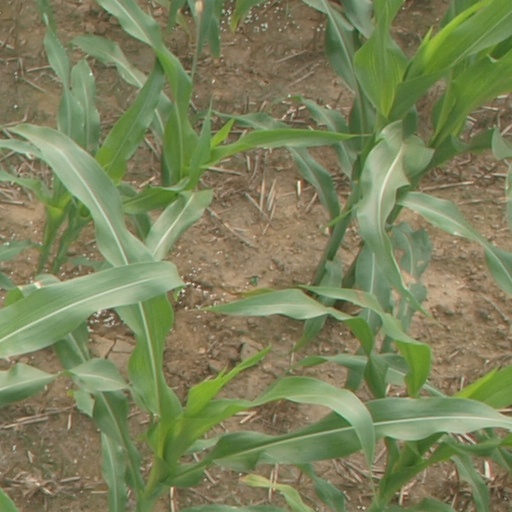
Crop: maize; corn